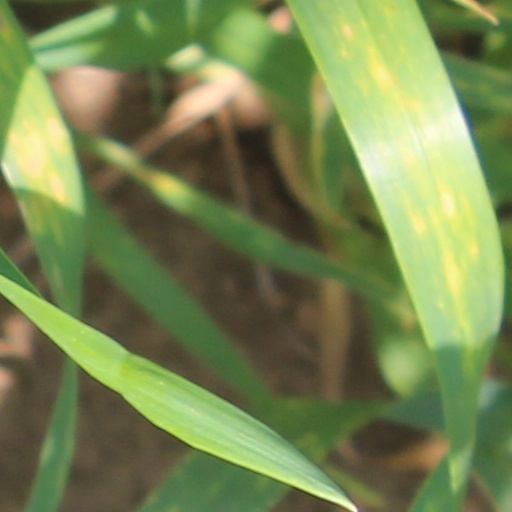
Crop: wheat